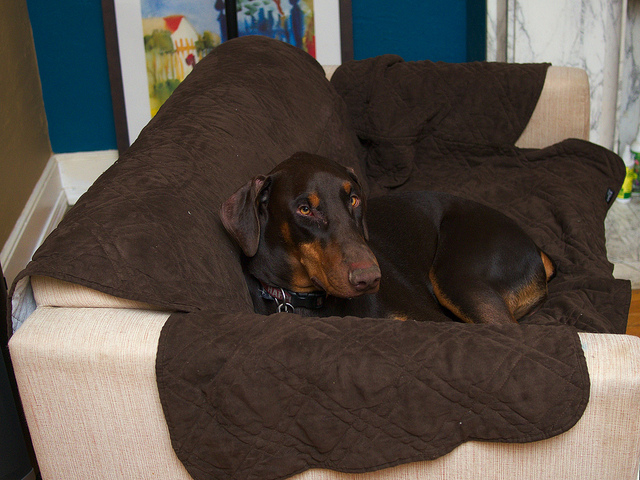
user: Given an image and a question. Answer the question in a short answer. Question: How much do these dogs shed? Short Answer:
assistant: lot